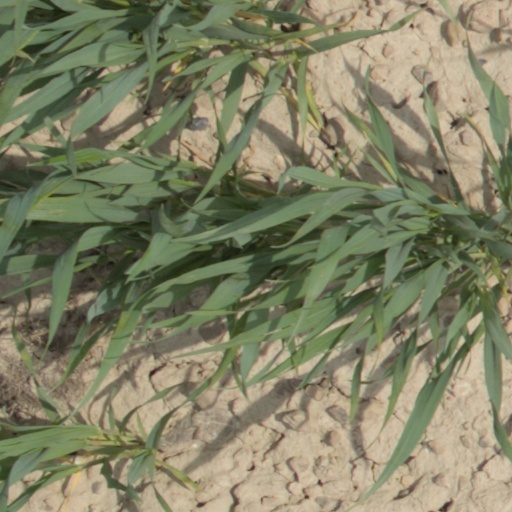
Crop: wheat